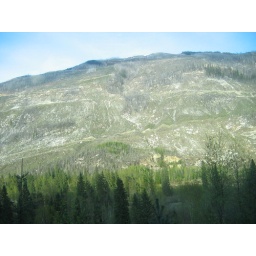
By this time we're almost over the hill. This is how the mountain look after forest fire.